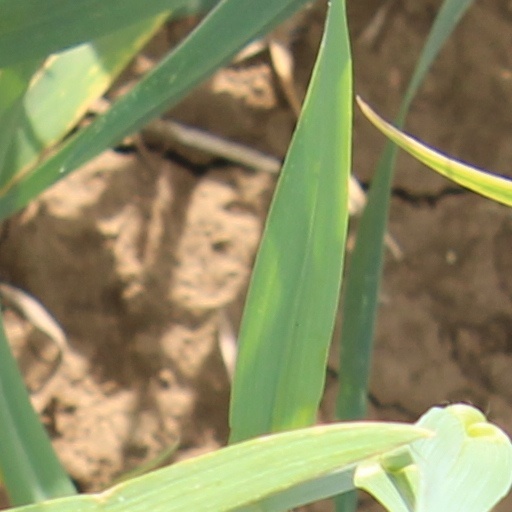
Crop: wheat